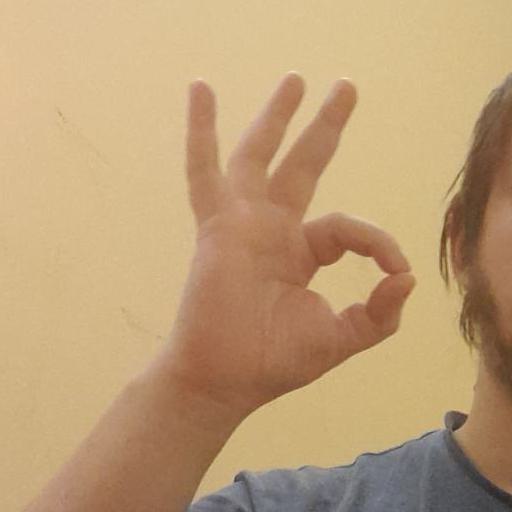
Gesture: ok